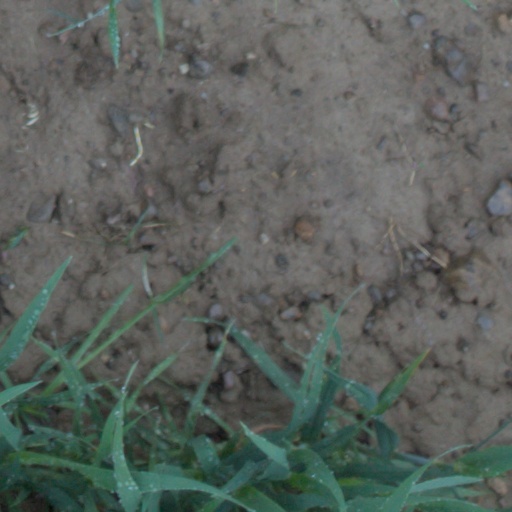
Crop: wheat